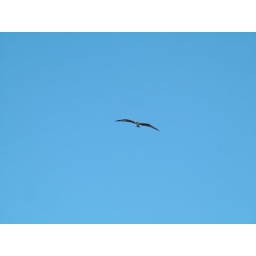
osprey flying in the sky